Muslim conquest of Transoxiana

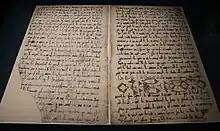
Two folio sheets from a Qur'an, found in the sanctuary of Katta Langar, south of Samarkand, first half of the 8th century.

To the west of Sogdia, likewise a fertile land isolated amidst the desert expanse, lay Khwarizm. It was inhabited by a sedentary, urbanized Iranian people. The history of the area between the late 3rd century and the onset of the Muslim conquest is often unclear due to the lack of adequate literary and archaeological sources. Modern scholars dispute whether the area came under Kushan rule, notably due to the absence of any traces of Buddhism in the area and the continued prevalence of Zoroastrianism; the 10th-century Arab historian al-Tabari reports that the area was conquered by the Sasanians under Ardashir I, and although later Sasanian province lists don't include Khwarizm, the area probably remained in some kind of political and cultural dependence from Sasanian Persia. It is equally unclear whether Khwarizm came under Turkic dominion in the 6th–7th centuries. The region was ruled by the Khwarizmshah, but numismatic evidence suggests the existence of autonomous or wholly independent minor rulers in the 7th–8th century. Society was feudal, following the norms found elsewhere in the Iranian world at the time. From the early 4th century, Khwarizm was ruled by the native Afrighid dynasty, which is known through coins and the—largely mythical—narrative of the 11th-century Khwarezmian scholar al-Biruni.